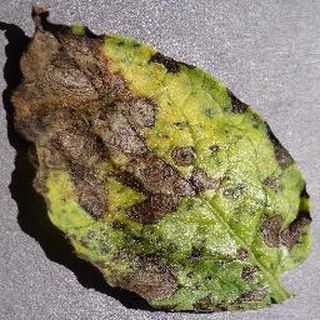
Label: potato_early_blight